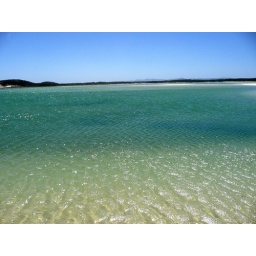
crystal clear lagoon; the Bredasdorp mountains in the far distance